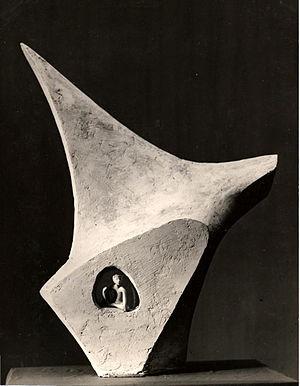
Maquette du monument à Antoine de Saint-Exupéry du sculpteur Marcel Mayer
Marcel Mayer ou Mayer est un sculpteur français, né au XXᵉ siècle qui a mené une carrière indépendante hors des écoles et des doctrines comme l’a dit de lui Albert Camus.